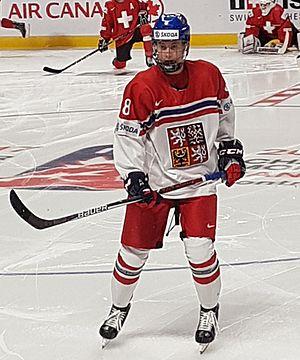
Martin Nečas est un joueur tchèque de hockey sur glace. Il évolue au poste de centre.